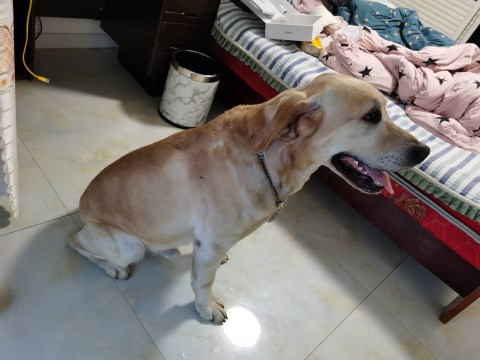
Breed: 3580-n000122-Labrador_retriever